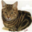
Label: cat